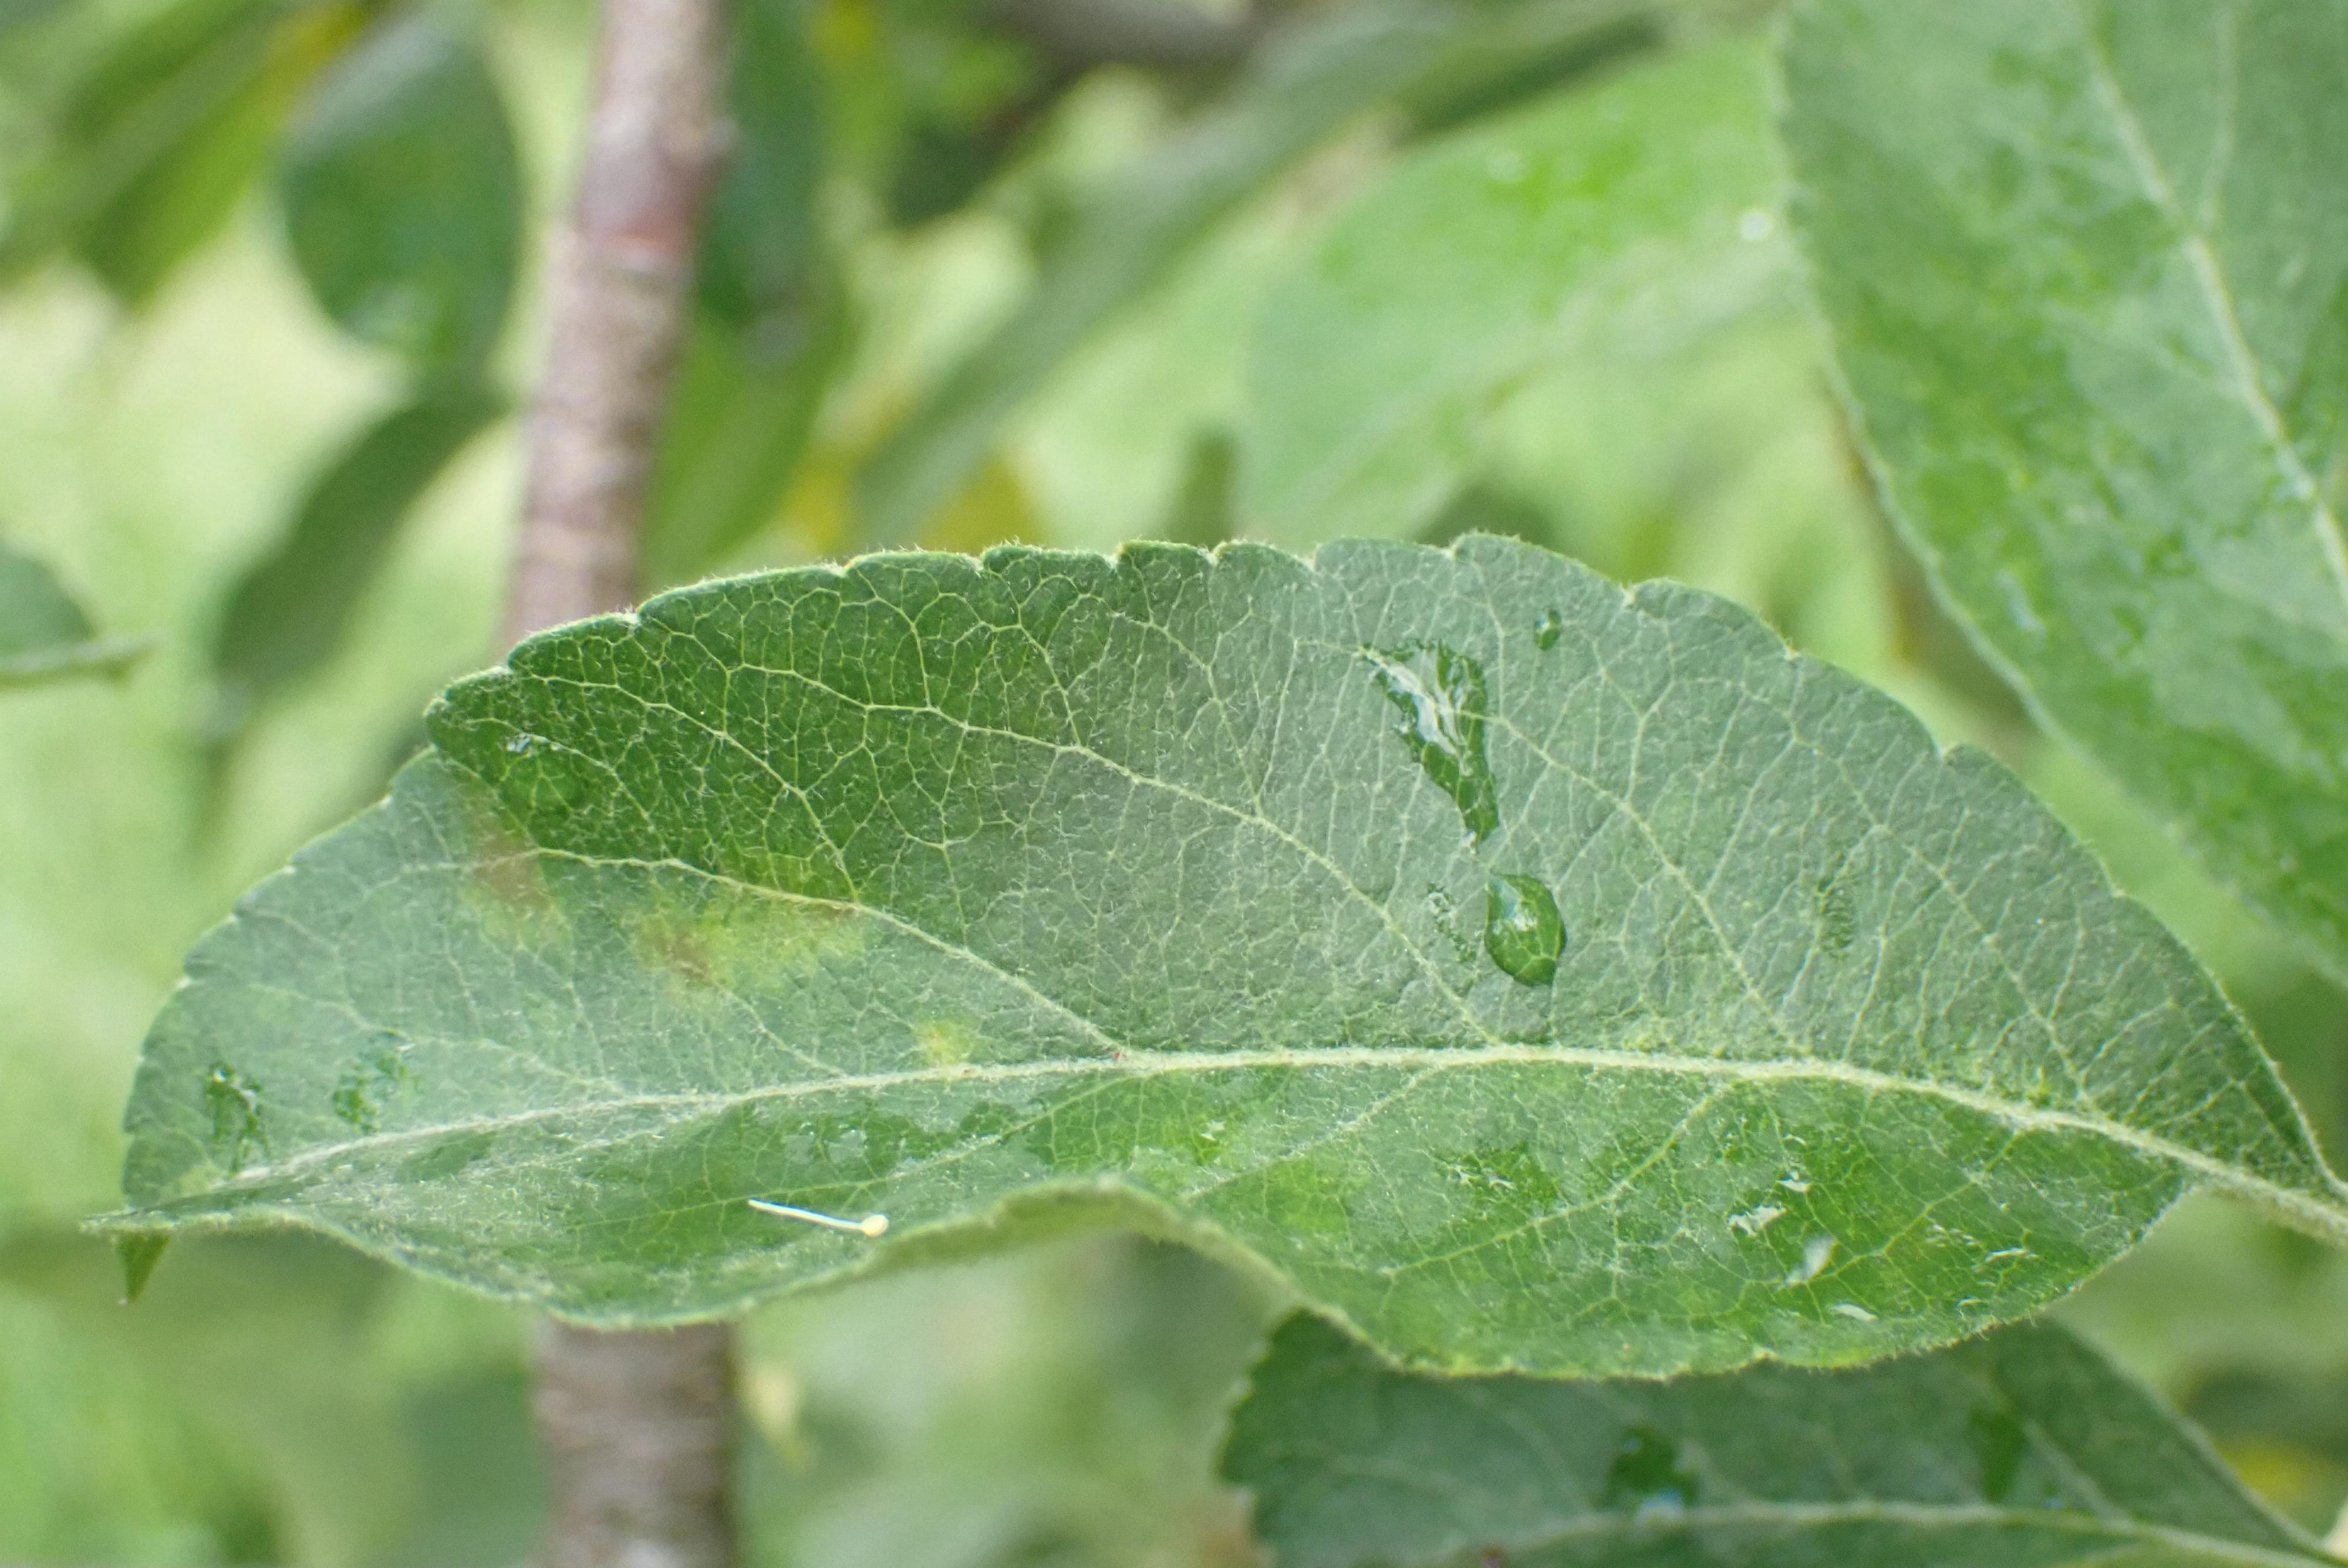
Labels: scab